Jacob

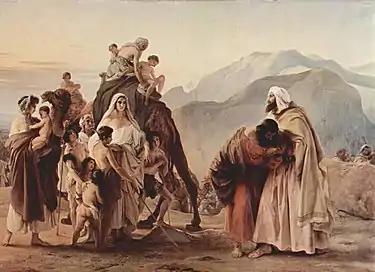
"Esau and Jacob reconcile" (1844) by Francesco Hayez

Esau offered to accompany them on their way back to Israel, but Jacob protested that his children were still young and tender (born six to 13 years prior in the narrative); Jacob suggested eventually catching up with Esau at Mount Seir. According to the Sages, this was a prophetic reference to the End of Days, when Jacob's descendants will come to Mount Seir, the home of Edom, to deliver judgment against Esau's descendants for persecuting them throughout the millennia. Jacob actually diverted himself to Succoth and was not recorded as rejoining Esau until, at Machpelah, the two bury their father Isaac, who lived to be 180, and was 60 years older than they were.